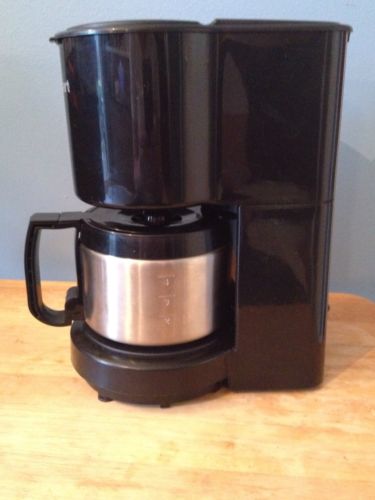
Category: coffee maker